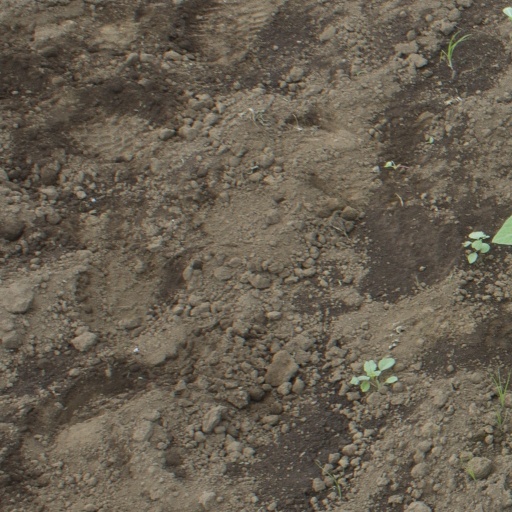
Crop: soybean